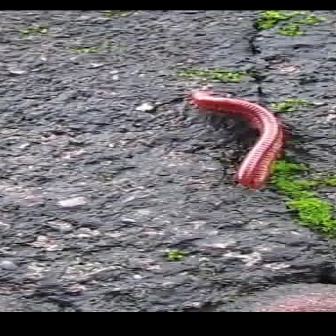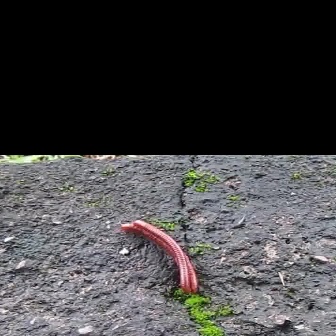
  Please identify the target specified by the bounding box [185,90,282,187] in the first image and locate it in the second image. Return the coordinates in [x_min,y_min,x_max,y_max] format.
Answer: [120,219,197,296]